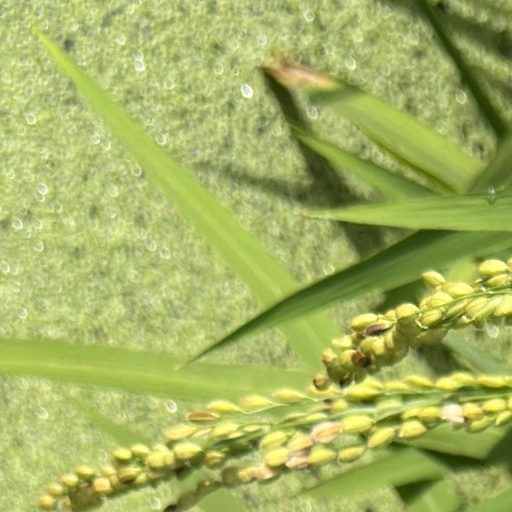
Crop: rice